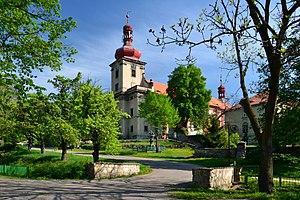
Horní Jiřetín est une ville du district de Most, dans la région d'Ústí nad Labem, en Tchéquie. Sa population s'élevait à 2 237 habitants en 2018.